Martin Deschamps

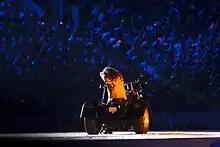
Martin Deschamps performing at the Opening ceremony for the 2010 Paralympics.

His musical career began in 1996, with that group. He was named best vocalist in the "L'Empire des futures stars" competition. He was subsequently invited to join rock band Offenbach on a reunion tour as the replacement for the late Gerry Boulet, and immediately departed on a 50-show tour. Then he released his own solo debut, "Comme je suis", in 2000. Selling 60,000 copies in Quebec, the album spawned three hit singles and was nominated for three Félix Awards, for best new artist, best rock album and best single ("Quand").